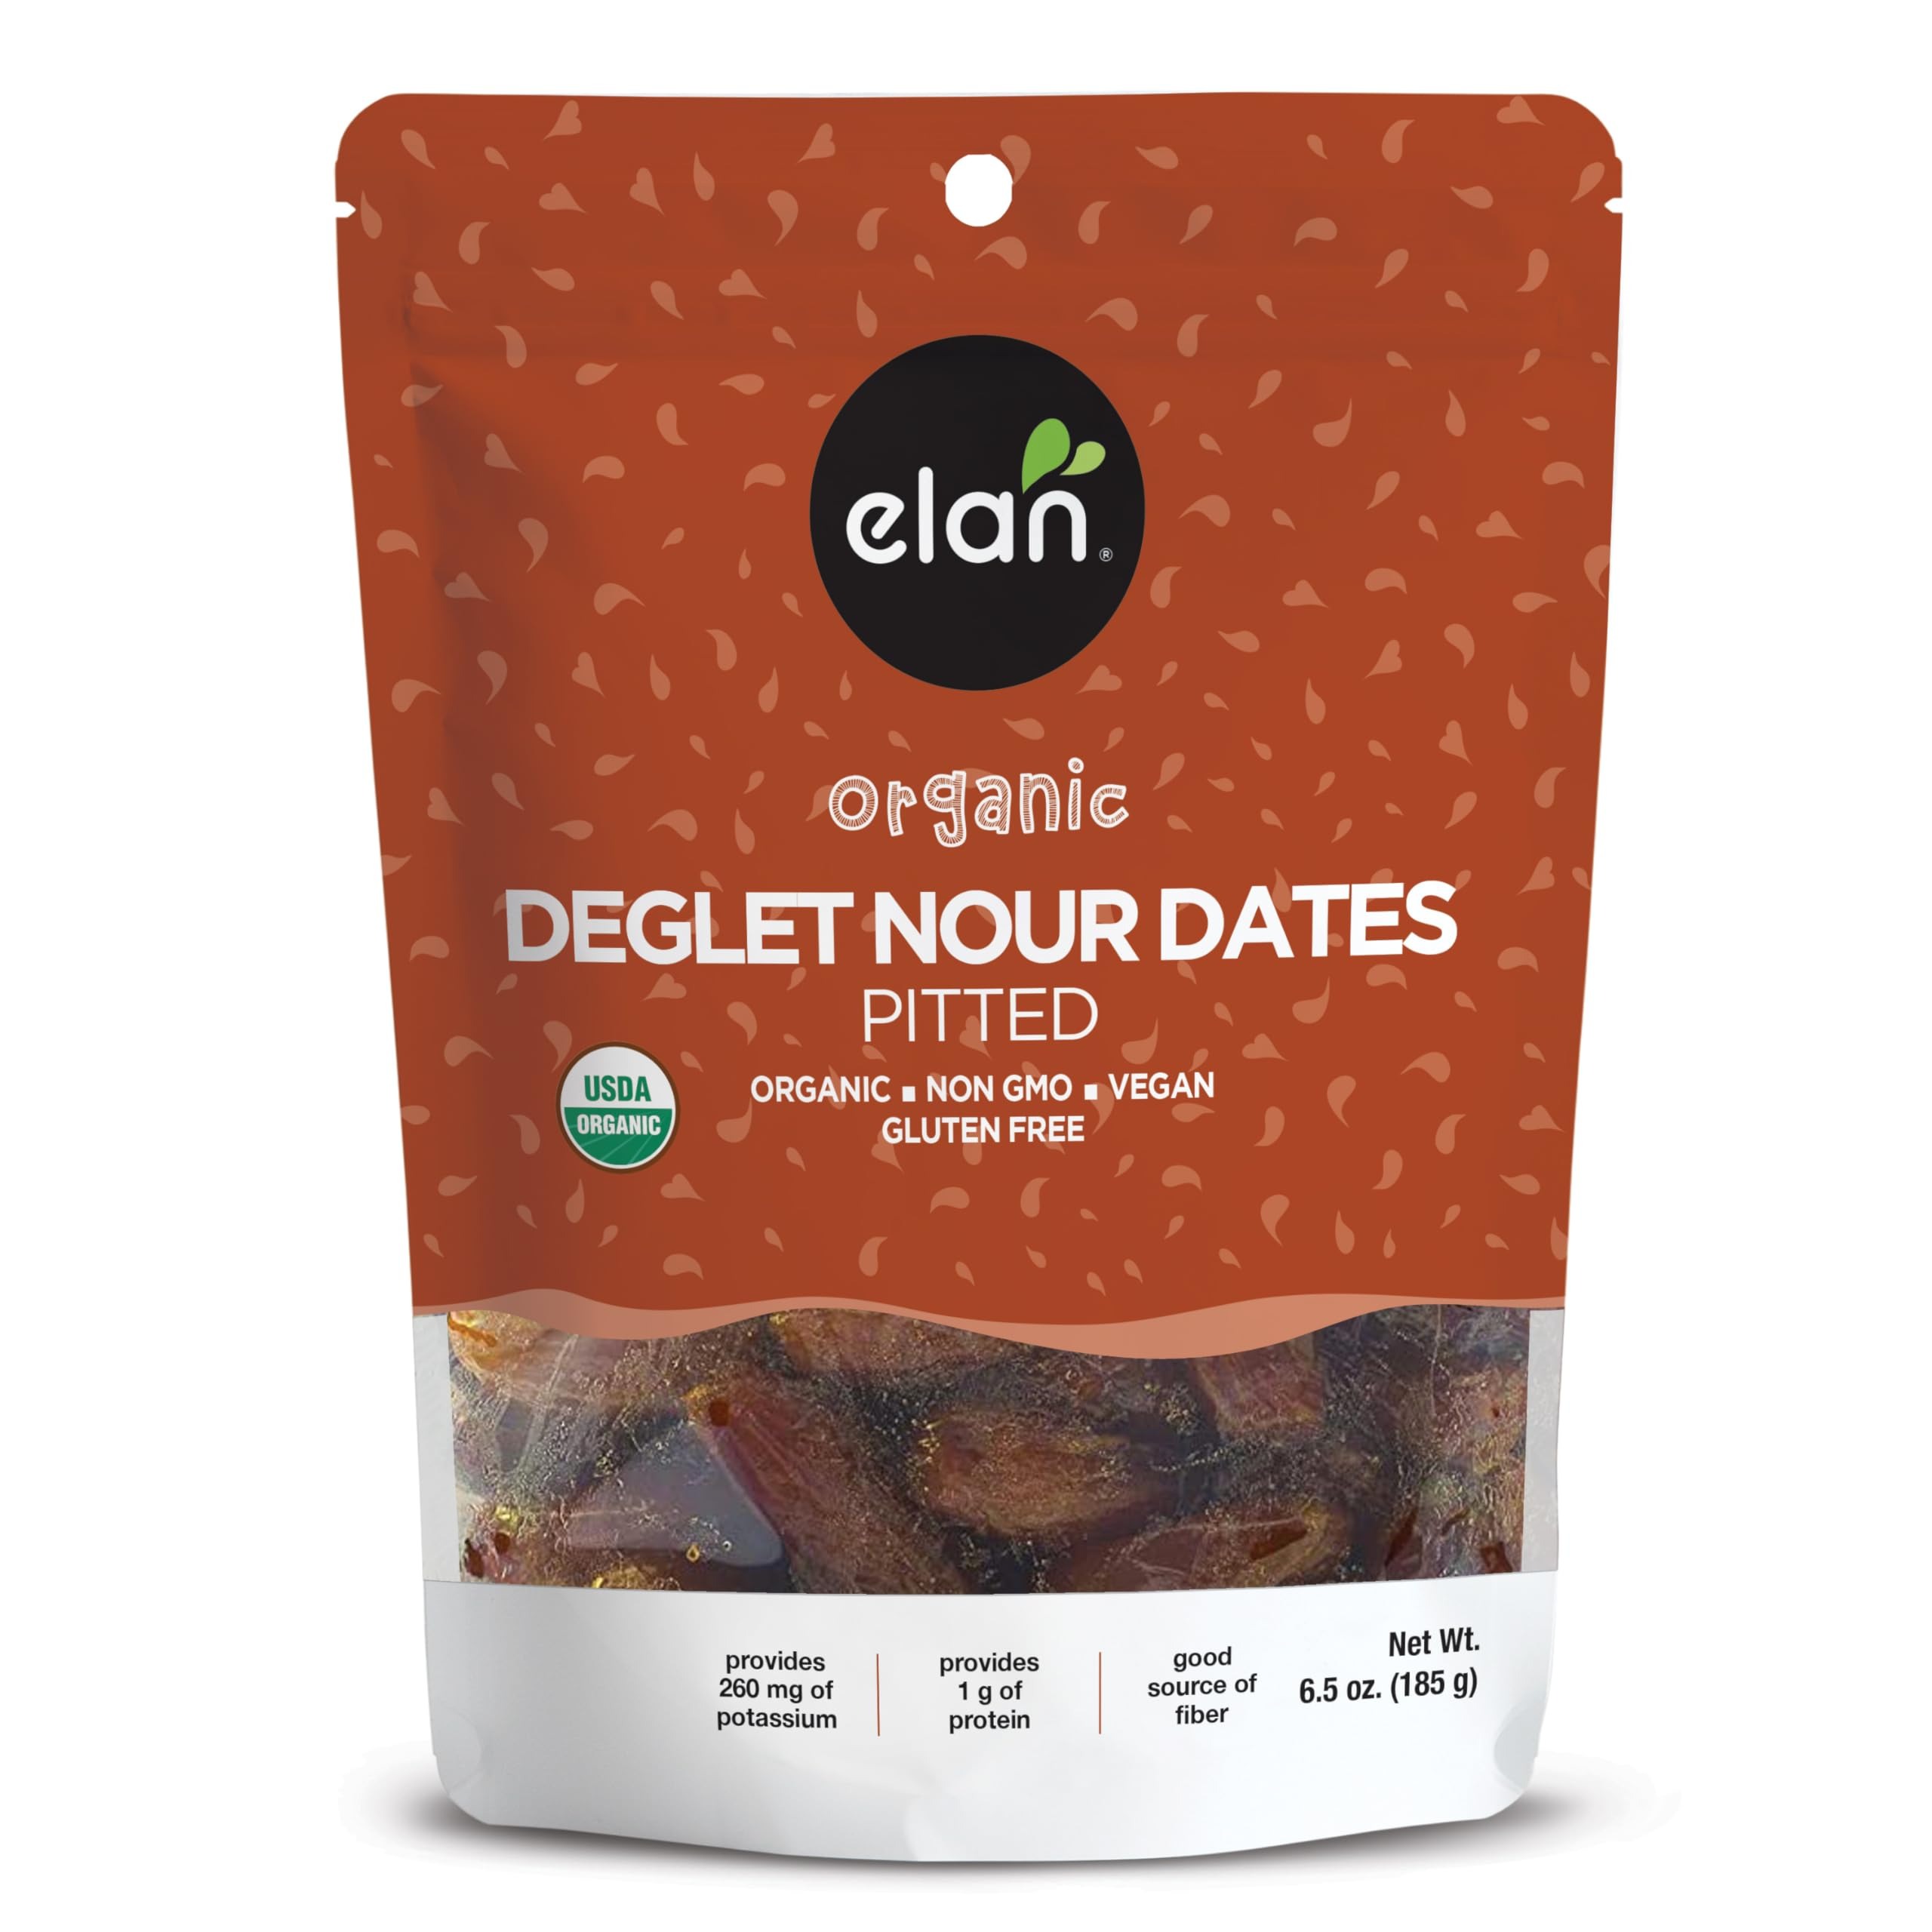
Item Name: Elan Organic Pitted Dates, 6.5 oz, Naturally Sweet Dried Fruits, No Pits, No Sugar Added, No Sulphites, Non-GMO, Vegan, Gluten-Free, Kosher, Deglet Noor Dried Dates
Bullet Point 1: NATURALLY SWEET: Savor the natural sweetness of Elan Organic Pitted Dates. Chewy and sticky, these dried fruits are an irresistible and nutritious snack
Bullet Point 2: GET CREATIVE: Blend these dates into smoothies and drinks for natural sweetness, or incorporate them into energy bars and baked goods for added flavor. Use them in trendy recipes like date barks or stuffed dates for a satisfying snack
Bullet Point 3: REAL NUTRITION: A source of fiber, potassium and magnesium, these dates provide a healthy source of energy and support digestive health
Bullet Point 4: PROUDLY CERTIFIED: Proudly certified organic (USDA & Ecocert), Gluten-Free, and Kosher, ensuring high-quality standards for health-conscious snackers
Bullet Point 5: ALL-NATURAL: Elan Organic Pitted Dates are GMO-Free, sulphite-free, vegetarian, vegan, and without additives, making them a wholesome choice for everyone
Bullet Point 6: STORAGE: Keep these pitted dates in a cool, dry place to maintain optimal freshness and flavor
Value: 6.56
Unit: Ounce

Price: 7.2